1946 Italian institutional referendum

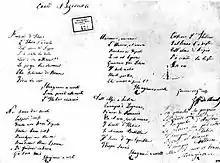
Holographic copy of 1847 of "Il Canto degli Italiani", the Italian national anthem since 1946

On 10 June, at 6 pm, in the Sala della Lupa ("Hall of the Wolf"), which owes its name to the presence of a bronze sculpture of the Capitoline Wolf, of Palazzo Montecitorio in Rome, the Supreme Court of Cassation read out the partial results of the referendum, postponing the definitive proclamation of the results to Parliament for 18 June, after having taken the relevant decisions on appeals, protests and complaints. At the same time, republican demonstrations took place in many cities. The Milanese newspaper, , on Tuesday 11 June, ran the headline: "The Italian Republic is born". "La Stampa", a Turin daily newspaper, declared more soberly: "The government confirms the victory of the republicans", and completed its coverage by asking: "the question is whether the republic has been proclaimed or not".